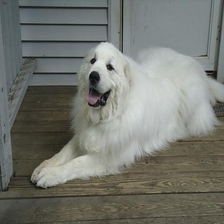
Species: dog
Breed: great pyrenees